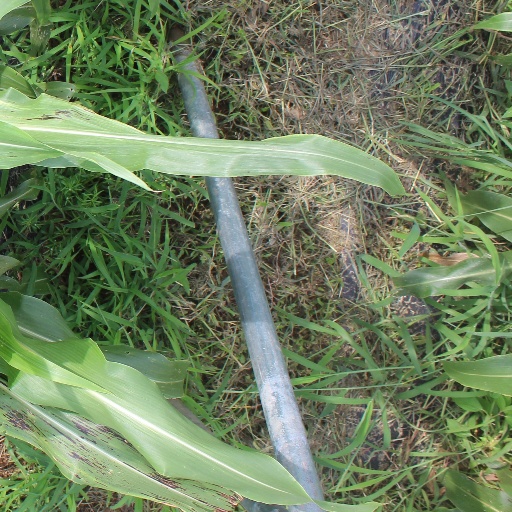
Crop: sorghum